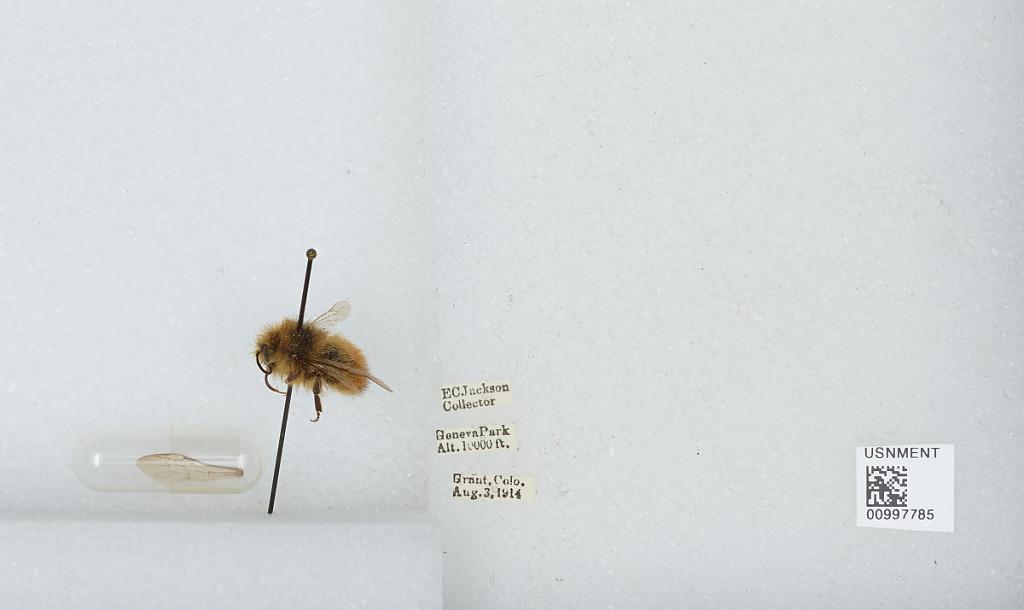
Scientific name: Bombus (Pyrobombus) centralis Cresson
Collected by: E. Jackson
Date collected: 1914-8-3
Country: United States
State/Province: Colorado
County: Park
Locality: Geneva Park, Grant
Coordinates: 39.5178, -105.727